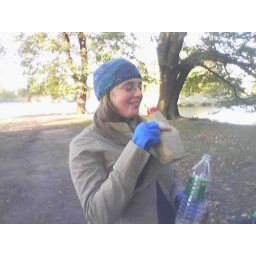
Meghan learns the fine art of consuming bourbon from a bottle while playing bocce ball in the park.